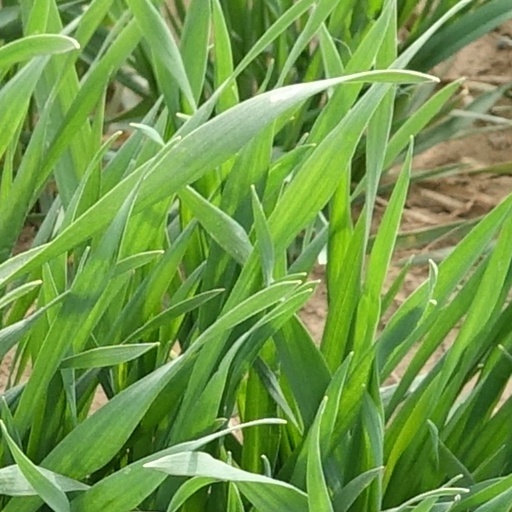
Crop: wheat